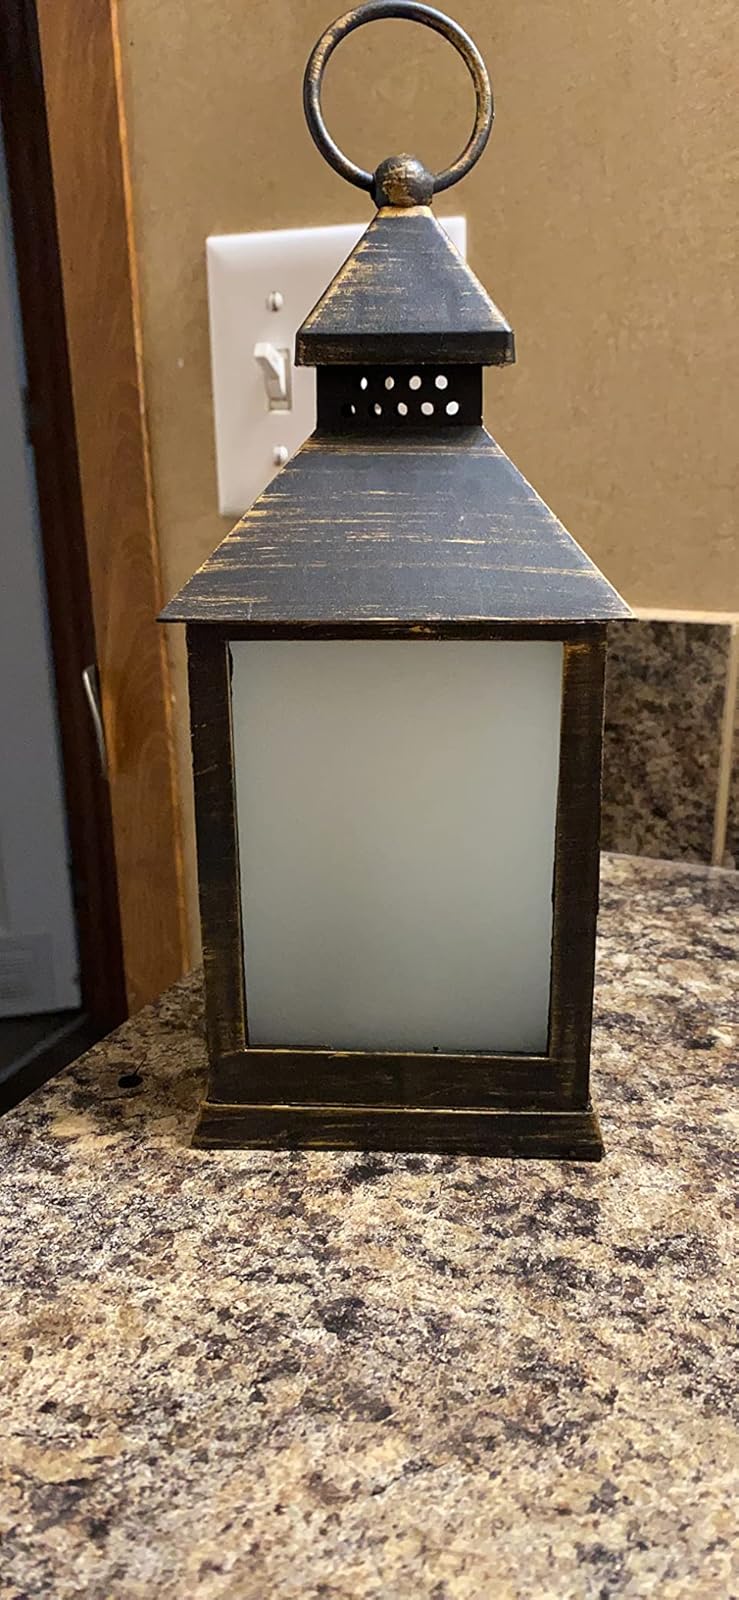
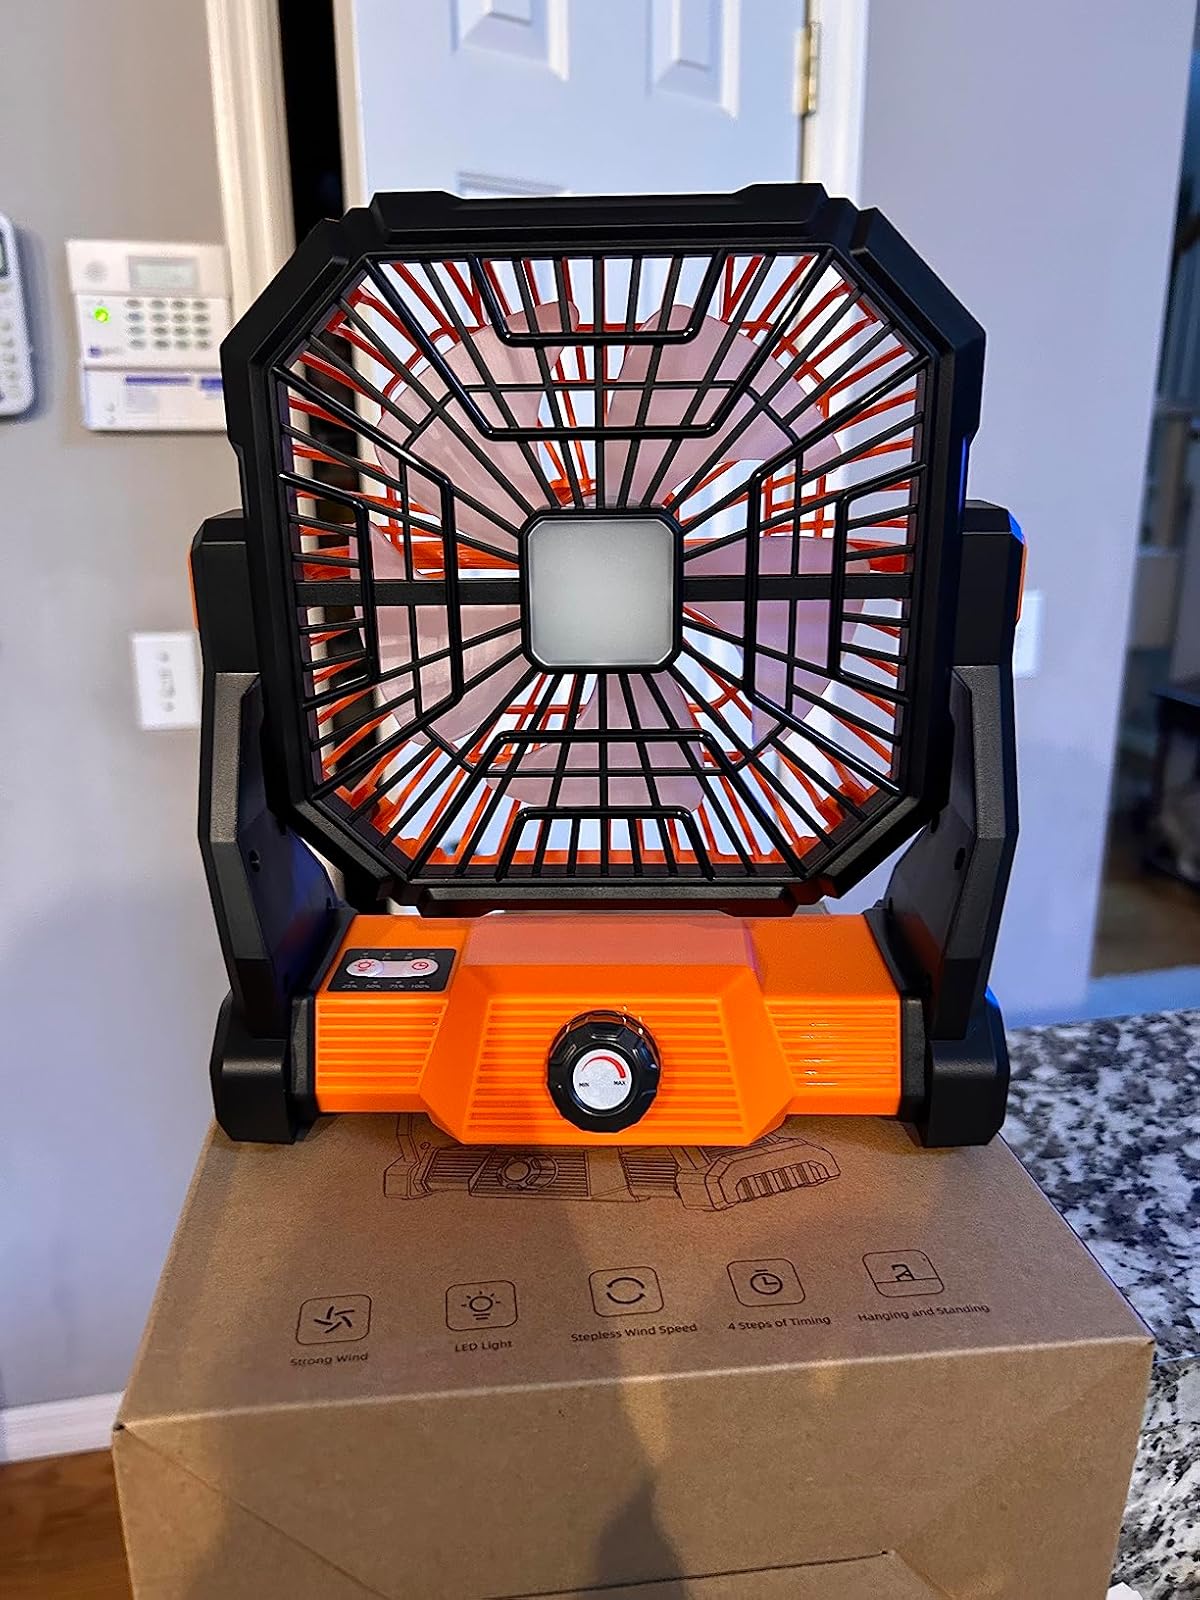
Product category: lantern
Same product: no